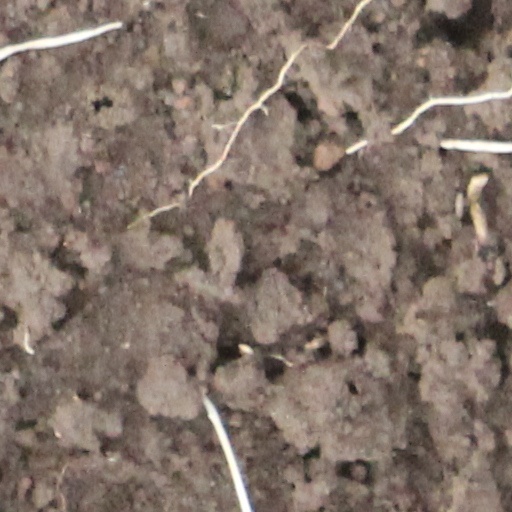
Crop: wheat